Alexander Hamilton House

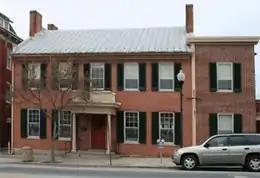
Alexander Hamilton Memorial Free Library

The Alexander Hamilton House is a historic home located at 45 East Main Street in Waynesboro, Franklin County, Pennsylvania. It is now operated as the Alexander Hamilton Memorial Free Library. The house and library are named for Alexander Hamilton, a local Waynesboro land speculator and wagon maker who owned the house (not the Alexander Hamilton on the $10 bill). It remained in his family for a century. The house was listed on the National Register of Historic Places on June 27, 1980.